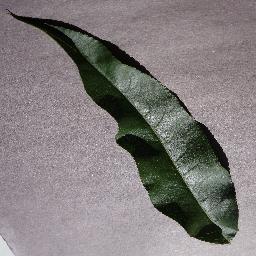
Label: Peach___healthy